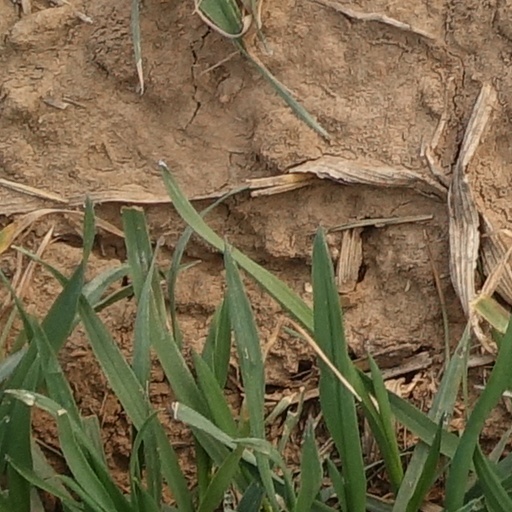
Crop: wheat